Hericium

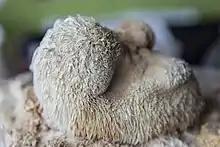
"Hericium" at the Copernicus Science Centre in Warsaw

Hericium is a genus of edible mushrooms in the family Hericiaceae. Species in this genus are white and fleshy and grow on dead or dying wood; fruiting bodies resemble a mass of fragile icicle-like spines that are suspended from either a branched supporting framework or from a tough, unbranched cushion of tissue.